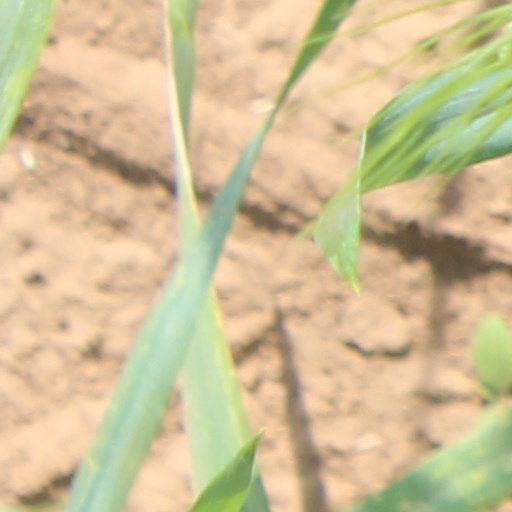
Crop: wheat